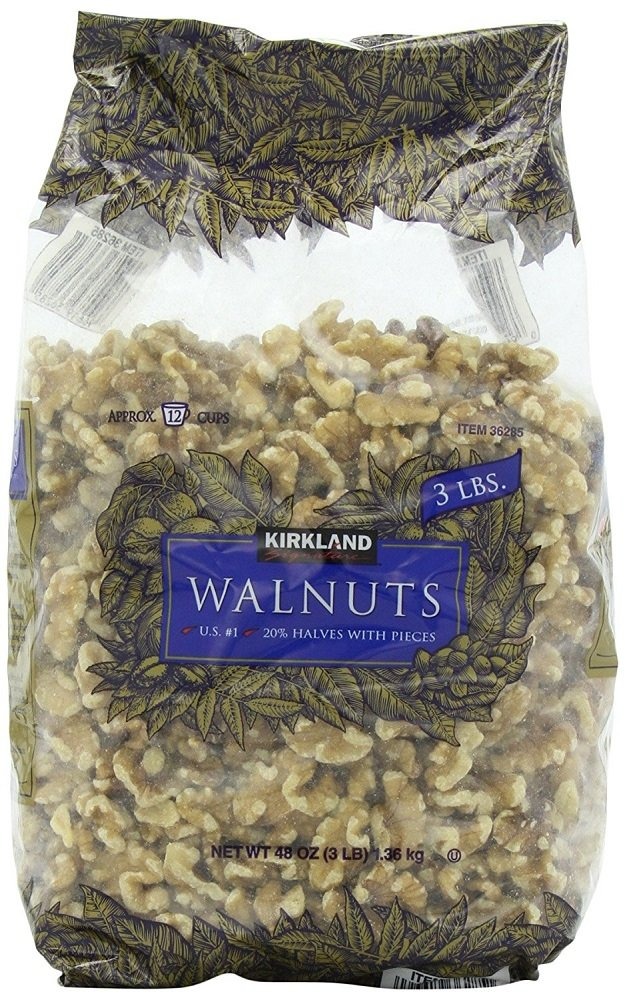
Item Name: Kirkland Signature cADBWP Walnuts, 3 Pounds (2 Pack)
Product Description: Kirkland Signature cADBWP Walnuts, 3 Pounds (2 Pack) …
Value: 48.0
Unit: Ounce

Price: 35.49